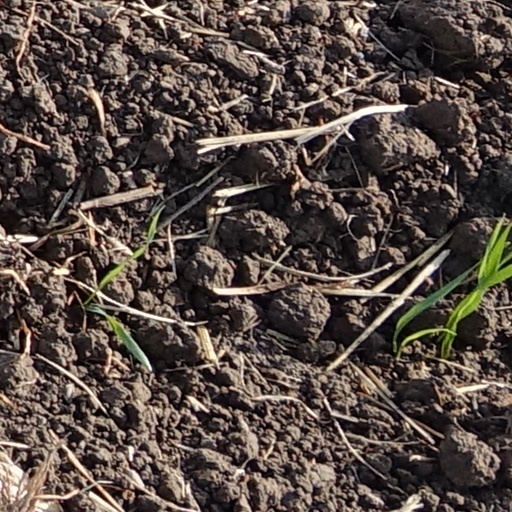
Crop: wheat